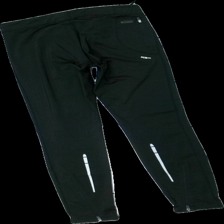
View: back
Type: Tights
Category: Ladies
Brand: Soc (Stadium)
Colors: Black
Material: 100% Polyester
Pattern: Logo print
Cut: Tight
Size: 38
Season: All
Damage location: top center
Price range: 50-100
Recommended usage: Reuse